K. P. P. Nambiar

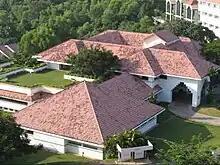
Park Centre, the administration office of Technopark

As the Secretary, Department of Electronics of the Government of India 1986–89, Nambiar was successful initiating and implementing several new policy initiatives in research and development, specifically manufacturing and application of electronics throughout the country. He played a major role in developing the Indian electronics industry including the establishment of C-DAC, STPI, CEDTI and VLSI laboratories. In the 1980s, the import of hardware or software systems was nearly impossible due to heavy taxation. Understanding that such products would help build a better India, Nambiar was instrumental in orchestrating the necessary government approvals.